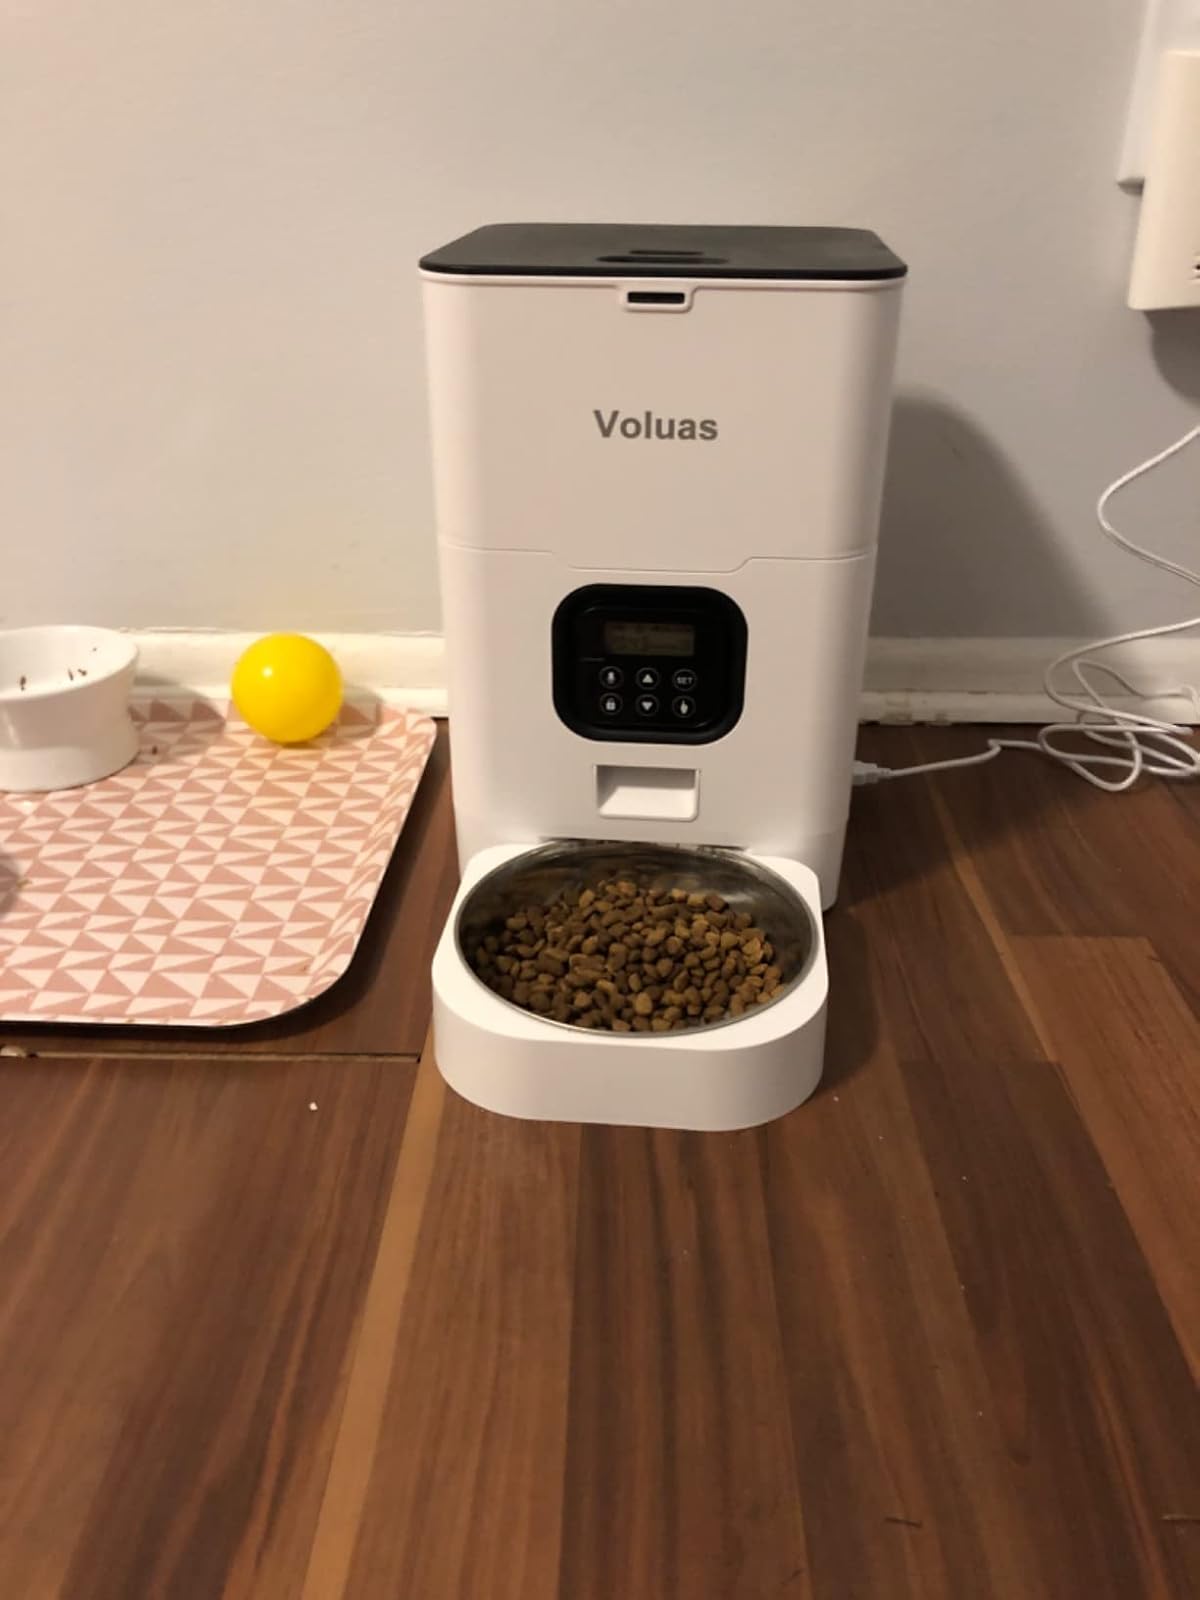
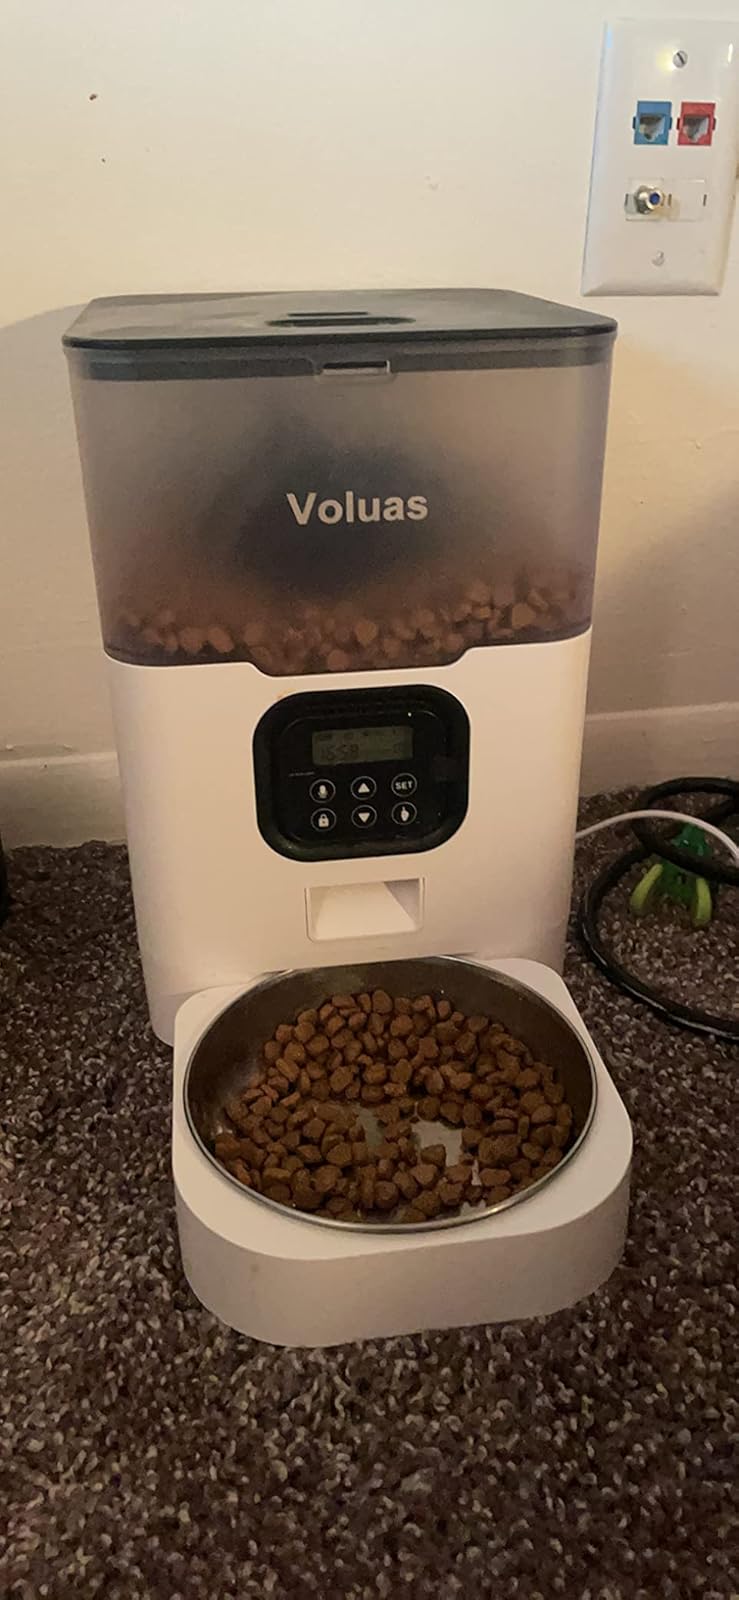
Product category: items_feeder
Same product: no